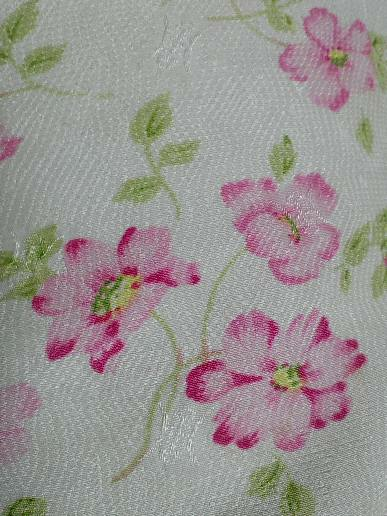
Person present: No